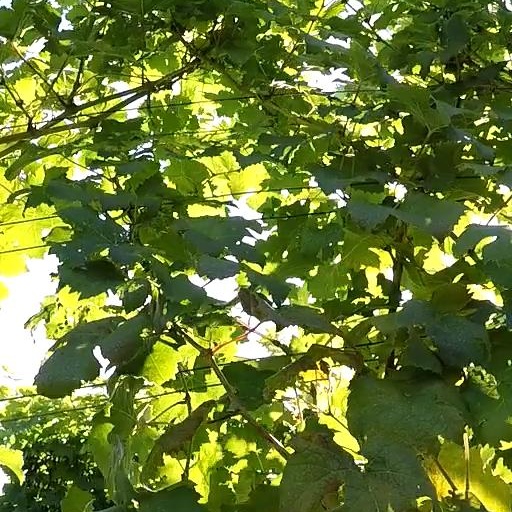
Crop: grape